Gouina Falls

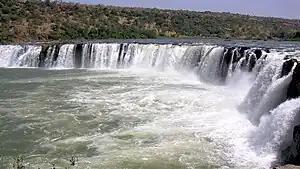
Chutes de Gouina

The Gouina Falls or "Chutes de Gouina" are on the Sénégal River in Mali between the towns of Bafoulabé (upstream) and Diamou (downstream) in the Kayes Region, where the river runs north from the Talari Gorges. They have been called the "Niagara falls of Mali". The river is about 500 m wide at this point, and drops 16 m over the falls. The volume of water is 12-13 m per second in the dry season, and up to 2430 m per second in the rainy season.